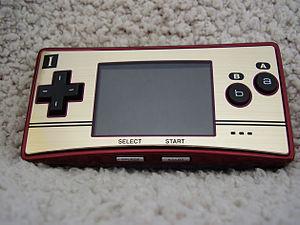
La Game Boy Micro ou GBM est une console portable développée et fabriquée par Nintendo. Elle est la troisième version redessinée de la Game Boy Advance, la dernière console de la gamme Game Boy, et est commercialisée avec l'argument « puissante et taille de poche », plaçant l'accent sur sa finesse de conception. Selon le cadre Perrin Kaplan de chez Nintendo of America, son nom de code pendant le développement était Oxygen. La machine a aussi un nom de modèle « OXY-001 » sur le dos. Elle est sortie fin 2005 en Amérique du Nord, au Japon, en Chine, en Australie et en Europe pour un prix fixé de 99 euros, ou de 99 dollars.